Canini (tribe)

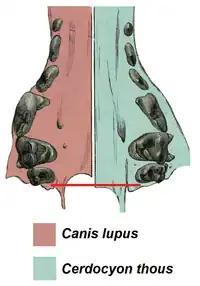
Ventral portion of grey wolf and crab-eating fox skulls. Note how the palatine bone extends past the tooth row of the latter.

The cladogram below is based on the phylogeny of Lindblad-Toh "et al". (2005), modified to incorporate recent findings on "Canis" species, "Lycalopex" species, and "Dusicyon".